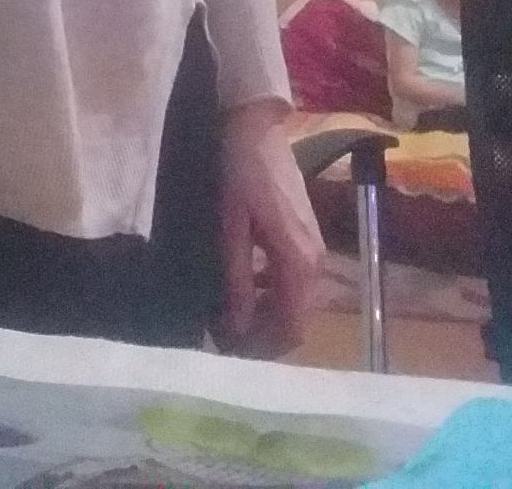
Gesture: no_gesture